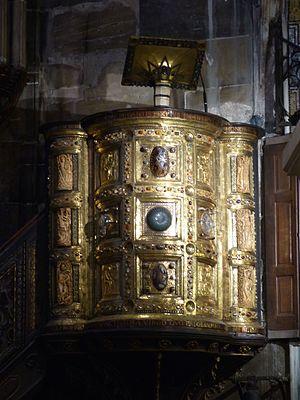
L'ambon de Henri II, aussi connu sous le nom de chaire d'Henri est un ambon sous forme de chaire que Henri II a fait fabriquer entre 1002 et 1014 pour la chapelle palatine du palais d'Aix-la-Chapelle, maintenant la Cathédrale d'Aix-la-Chapelle. C'est une des œuvres d'art les plus importante de l'époque ottonienne.